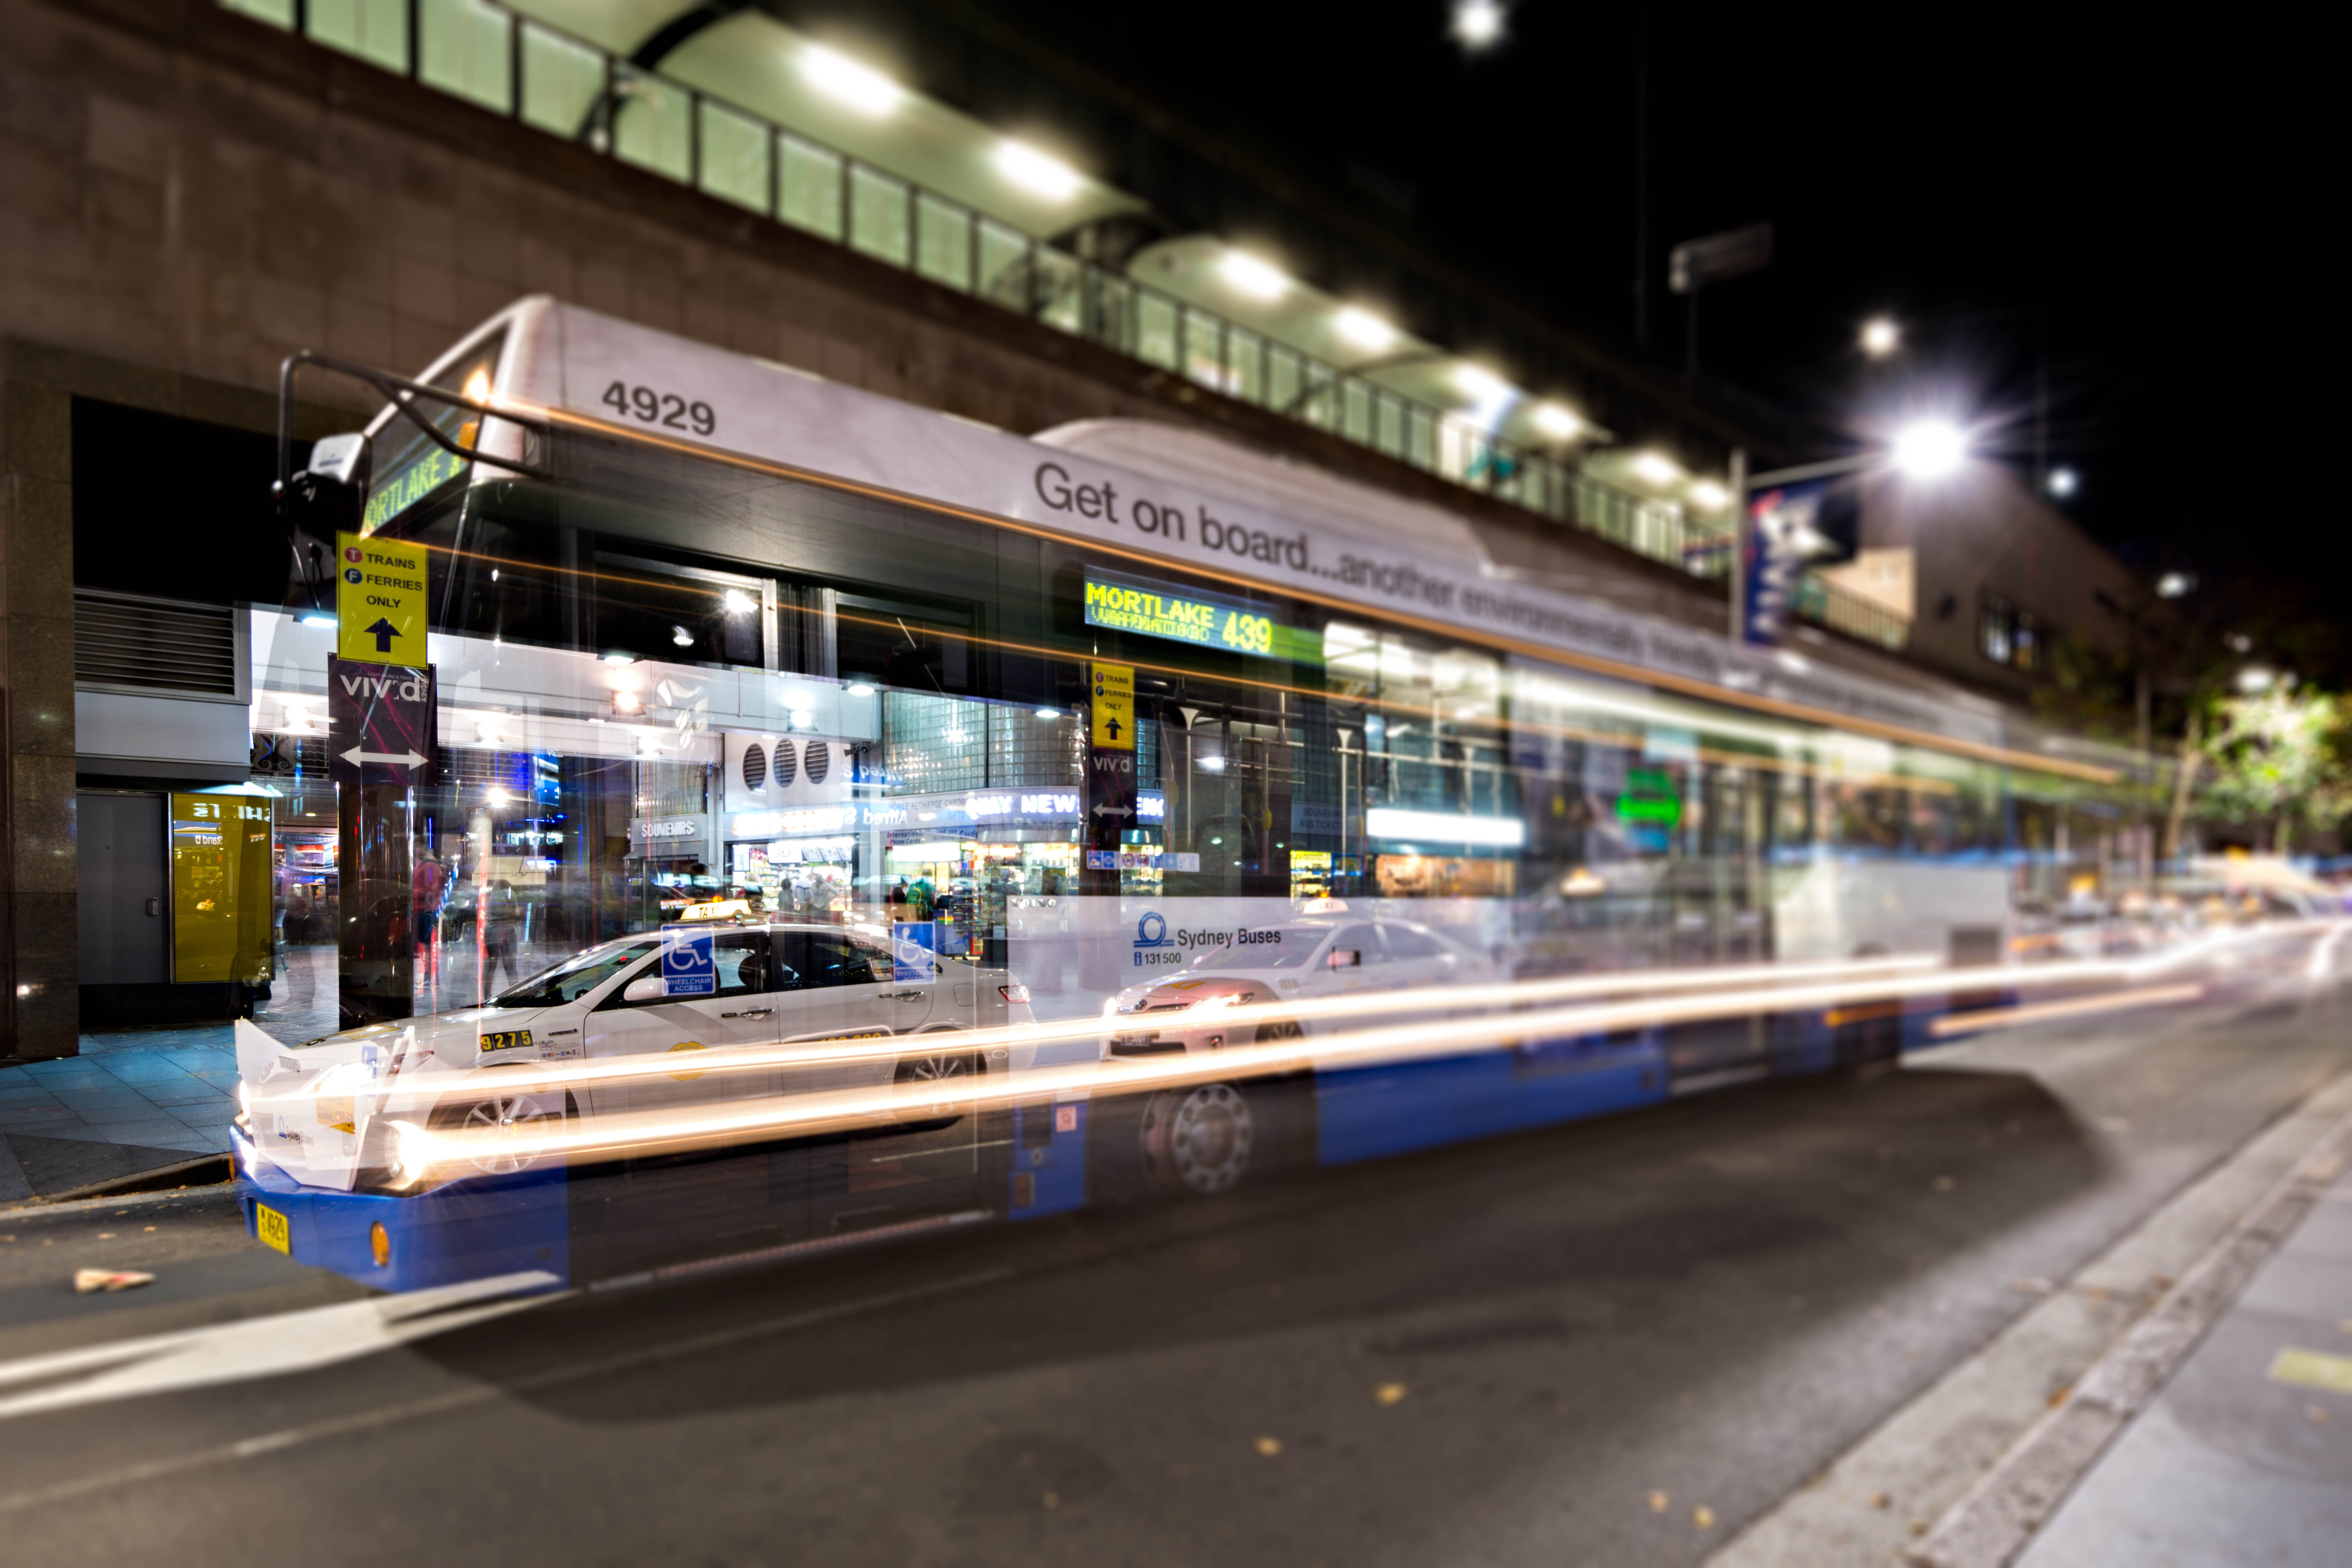
traffic, city, transport, vehicle, sydney, nikon, lane, public transport, australia, bus, d7100, circularquay, nikond7100, lighttrails, metropolitan area